Subcortical ischemic depression

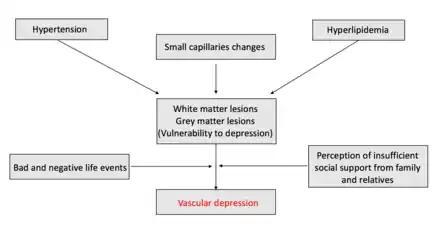
Proposed mechanism of vascular depression adapted from Aizenstein et al., 2016

Researchers hypothesize that vascular depression disrupts processes in certain parts of the brain to put individuals at risk for developing depression. Two primary mechanisms have been proposed: one associates white matter lesions (attributed to cardiovascular burden) and cerebrovascular risk factors. These two mechanisms parallel the differences between MRI and clinically defined vascular depression, yet do not necessarily represent contradictory mechanisms. These brain changes are thought to be reflected in the white matter lesions identified by MRI. Cerebrovascular risk factors for vascular depression include high blood pressure, diabetes mellitus, hyperlipidemia, coronary heart disease, and tobacco smoking. However, these factors do not account for all cerebrovascular changes in individuals as genetics may play a large role as well.